Bochnia Salt Mine

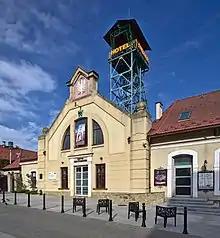
Entrance with "Sutoris" headframe

In 2013, the mine was added to the UNESCO World Heritage List as an extension of the Wieliczka Salt Mine inscription of 1978.